Abyss (wrestler)

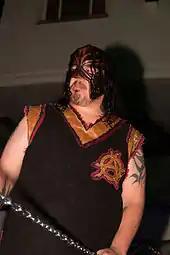
Abyss in 2015

On the March 8 episode of "Impact Wrestling", Park appeared without his mask, introducing himself as Joseph Park, the brother of Abyss. He stated that he was searching for his brother, who had been missing since the "Genesis" event. Park continued to make appearances over the following weeks, eventually accusing Bully Ray of being responsible for his brother’s disappearance. This storyline culminated with Abyss returning on the May 10 episode of "Impact Wrestling", where he warned Joseph Park that he was "getting too close to the fire." On the June 7 episode of "Impact Wrestling", Park agreed to wrestle Bully Ray at Slammiversary for his brother, which led to Abyss making an appearance through a video, threatening both Park and Ray. Three days later at Slammiversary, Park defeated Ray in an Anything Goes match, following interference from Abyss. "On the July 12 episode of Impact Wrestling, Park and Bully Ray faced off in an Anything Goes match. Ray won the bout after striking Park with a chain. However, after the match, seeing his own blood, Park attacked Ray and delivered Abyss’s signature Black Hole Slam". On the September 20 episode of "Impact Wrestling", Park was kidnapped by the Aces & Eights stable, who used him to force Hulk Hogan into allowing the group to wrestle for TNA roster spots at Bound for Glory. On the October 25 episode of "Impact Wrestling", Park and Hogan engaged in a discussion where Park expressed his desire for revenge against Aces & Eights. He even presented Hogan with a legal contract authorizing him to take any measures he deems necessary against the group. On the November 1 episode of "Impact Wrestling", Park got a measure of revenge of his kidnappers by unmasking one of the members of Aces & Eights during a brawl between the stable and the TNA locker room. However, immediately afterwards, the now unmasked DOC put Park through a table, which led to Park asking for a match against a member of the stable the following week. Park received his match against DOC on November 11 at Turning Point, where he was unsuccessful. On the following episode of "Impact Wrestling", Park announced he was going to Ohio Valley Wrestling and train to become a wrestler. Park returned on the January 10, 2013, episode of "Impact Wrestling", asking Hulk Hogan for a match against a member of Aces & Eights, which he was granted. Three days later at Genesis, Park was defeated by Aces & Eights member and Television Champion Devon in a non-title match. On the January 31 episode of "Impact Wrestling", Park won his first televised match when he defeated Robbie E. On March 10 at Lockdown, Park defeated Joey Ryan in a singles match.